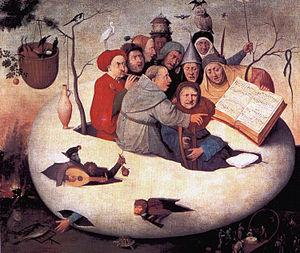
Thomas Créquillon, né vers 1505, et mort probablement au plus tard en 1557, est un compositeur franco-flamand de la Renaissance.